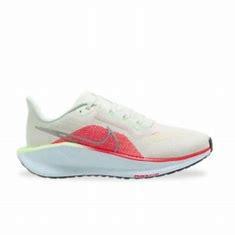
Brand: Nike
Model: Pegasus 41